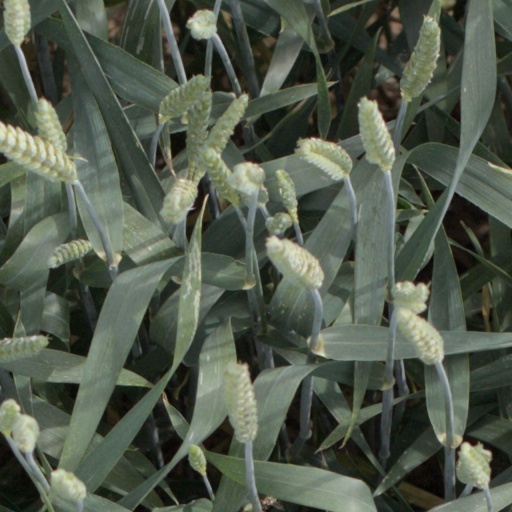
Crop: wheat